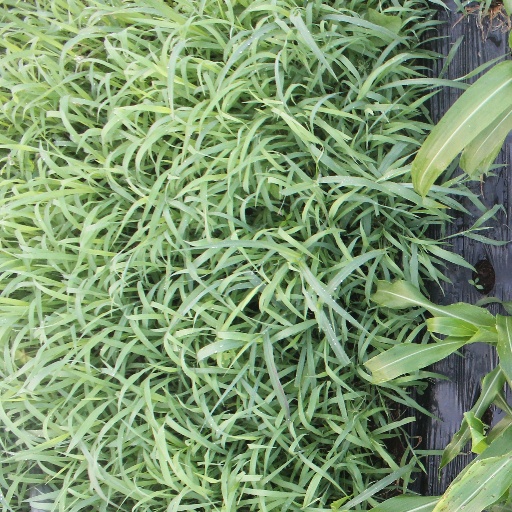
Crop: sorghum